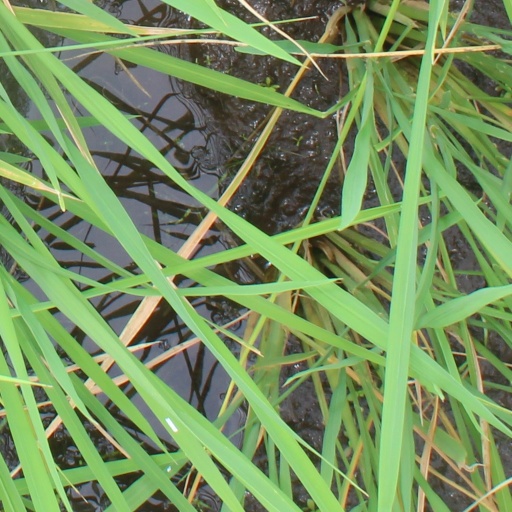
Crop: rice